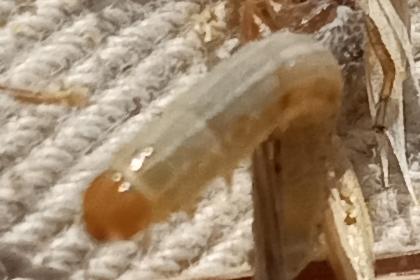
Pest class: cutworms